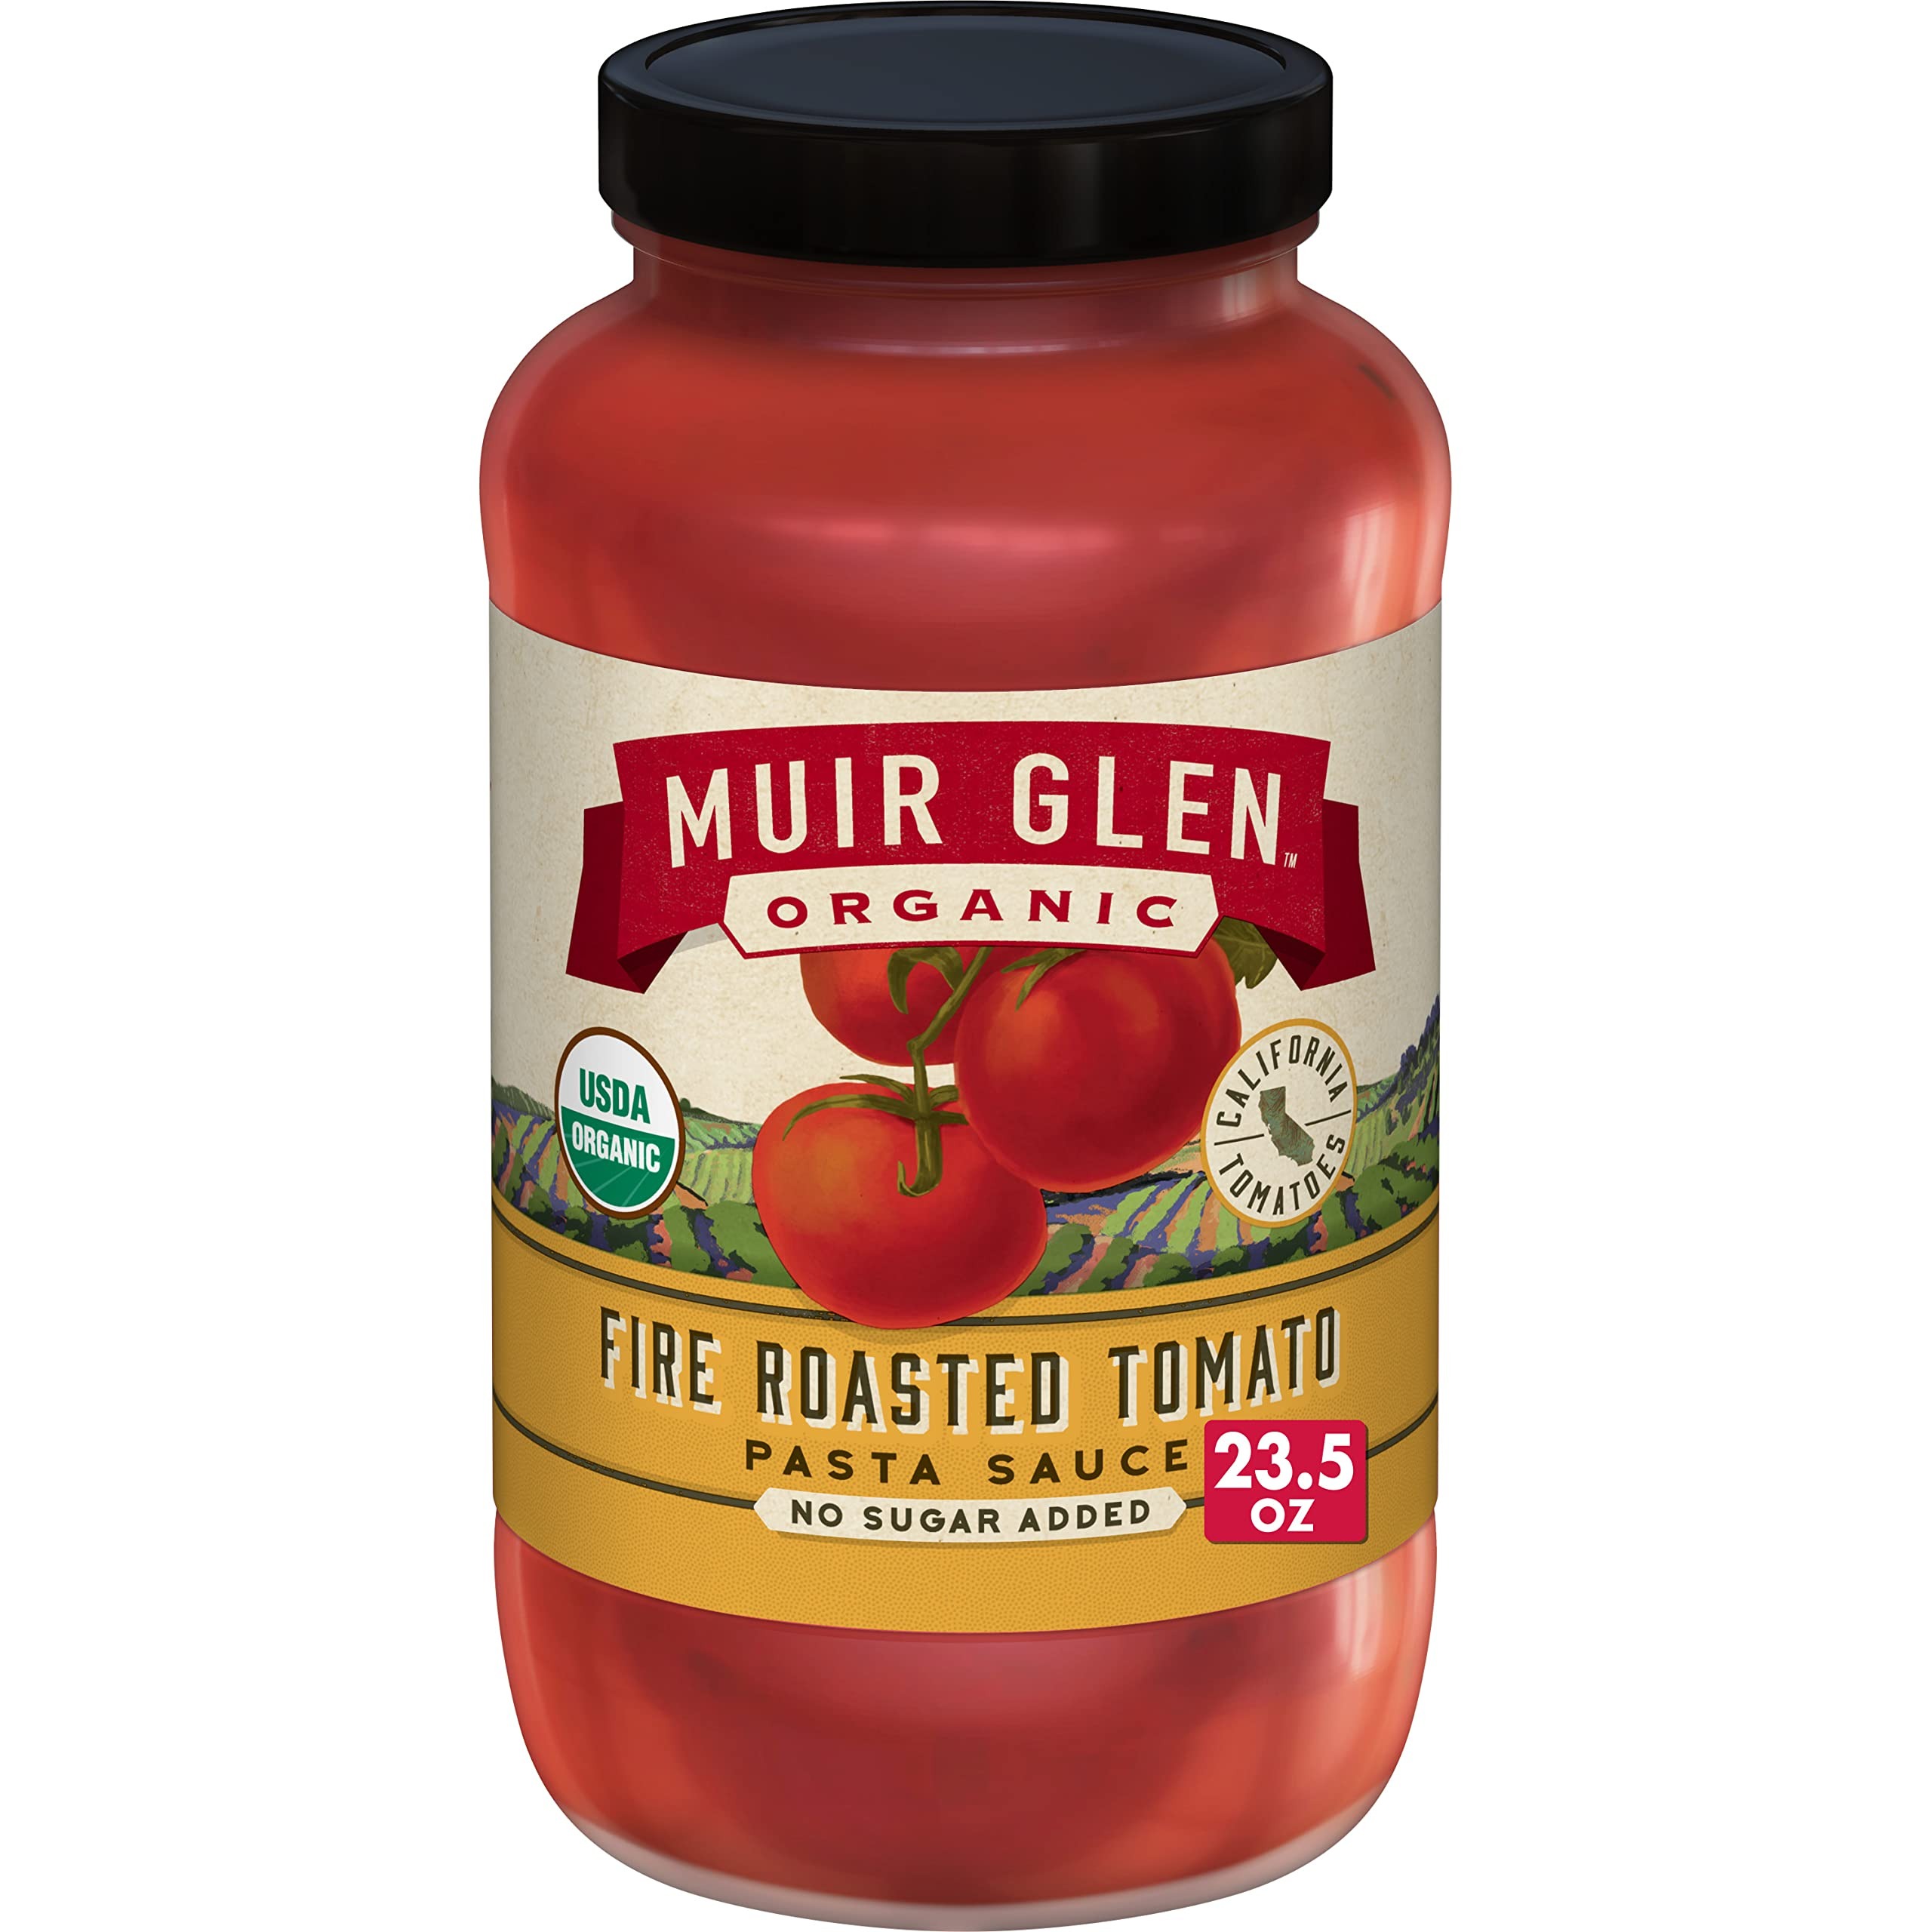
Item Name: Muir Glen Organic Fire Roasted Tomato Pasta Sauce, No Sugar Added, 23.5 oz.
Bullet Point 1: PASTA SAUCE: Organic tomatoes are cooked down to a tomato sauce with organic sweet basil and five complementary spices
Bullet Point 2: ORGANIC TOMATO SAUCE: Grown on organic farms where they are drenched in sunshine, these tomatoes are USDA Certified Organic and Non-GMO Project Verified
Bullet Point 3: EASY MEAL ADDITION: Store Organic Fire Roasted Pasta Sauce in the pantry for easy use when making meals at home
Bullet Point 4: GREAT TASTE: Organic fire-roasted tomatoes are cooked down to a tomato sauce with complementary organic herbs and spices
Bullet Point 5: CONTAINS: 23.5 oz
Value: 23.52
Unit: Ounce

Price: 3.83